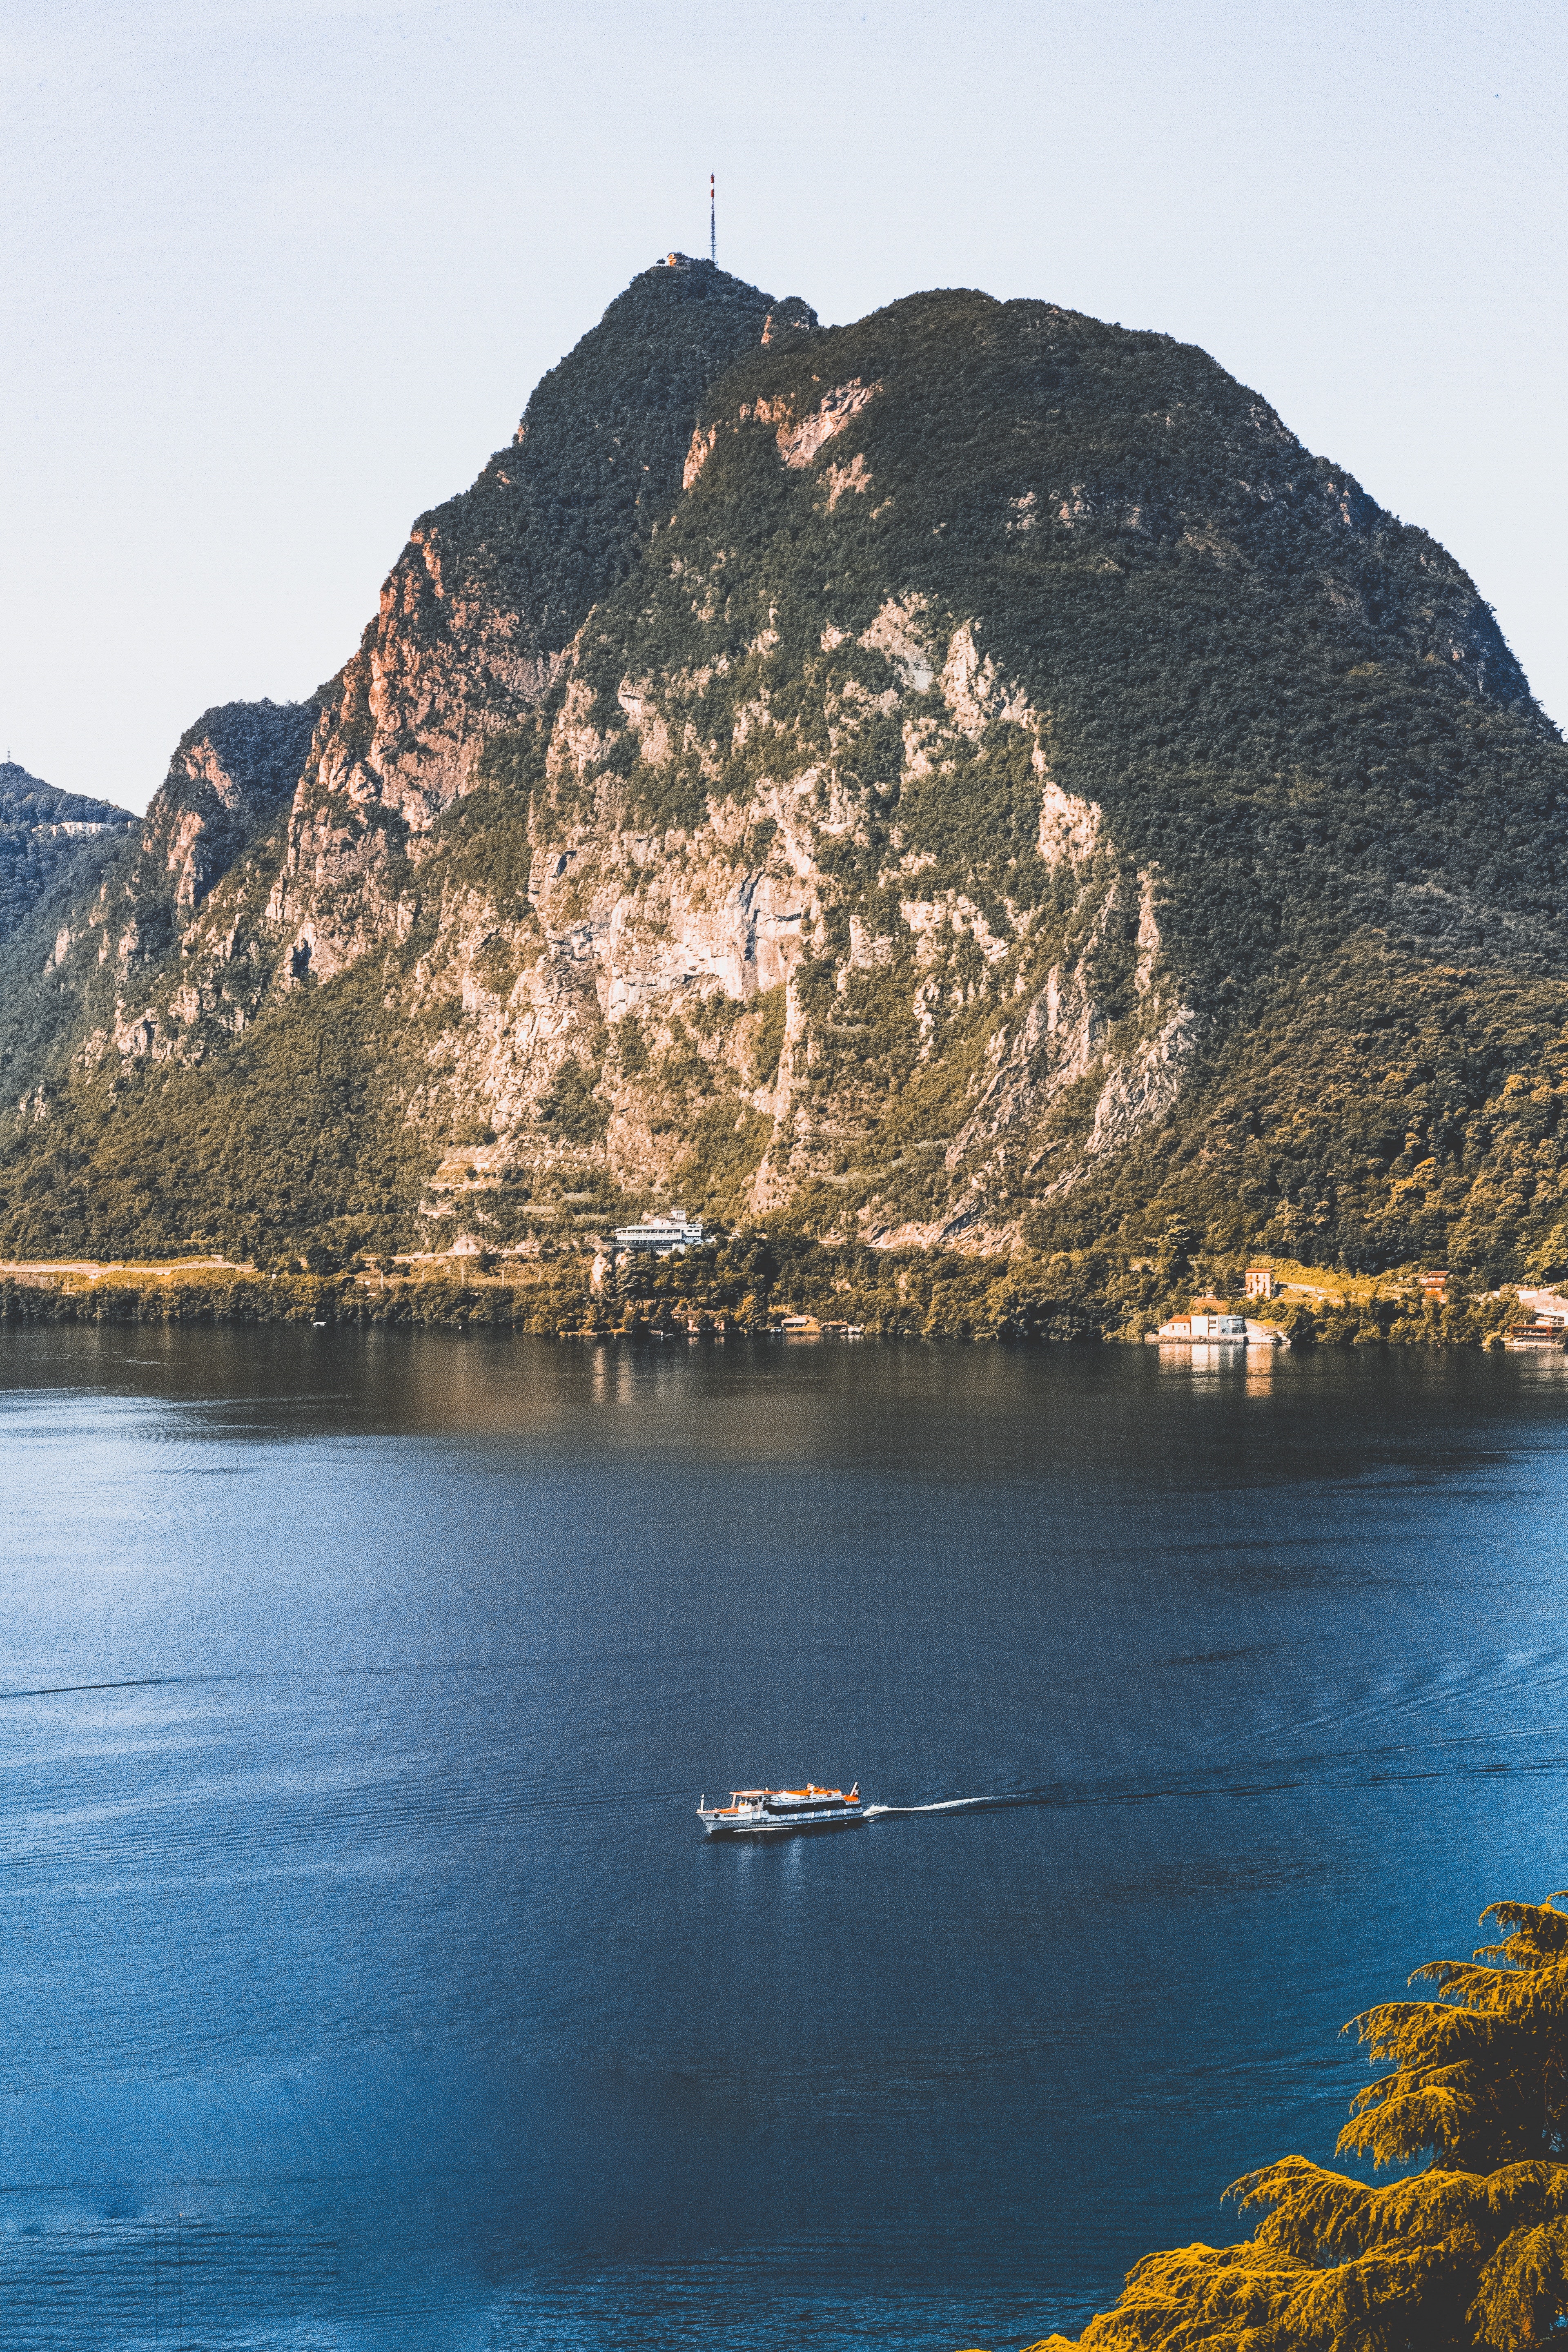
body of water, mountain, sky, mountainous landforms, sea, coast, natural landscape, promontory, sound, lake, wilderness, headland, coastal and oceanic landforms, mountain range, hill, highland, rock, cape, fjord, bay, ocean, inlet, cliff, landscape, fell, klippe, geology, tourism, national park, reflection, ridge, vacation, reservoir, mount scenery, terrain, cloud, river, peninsula, loch, tarn, island